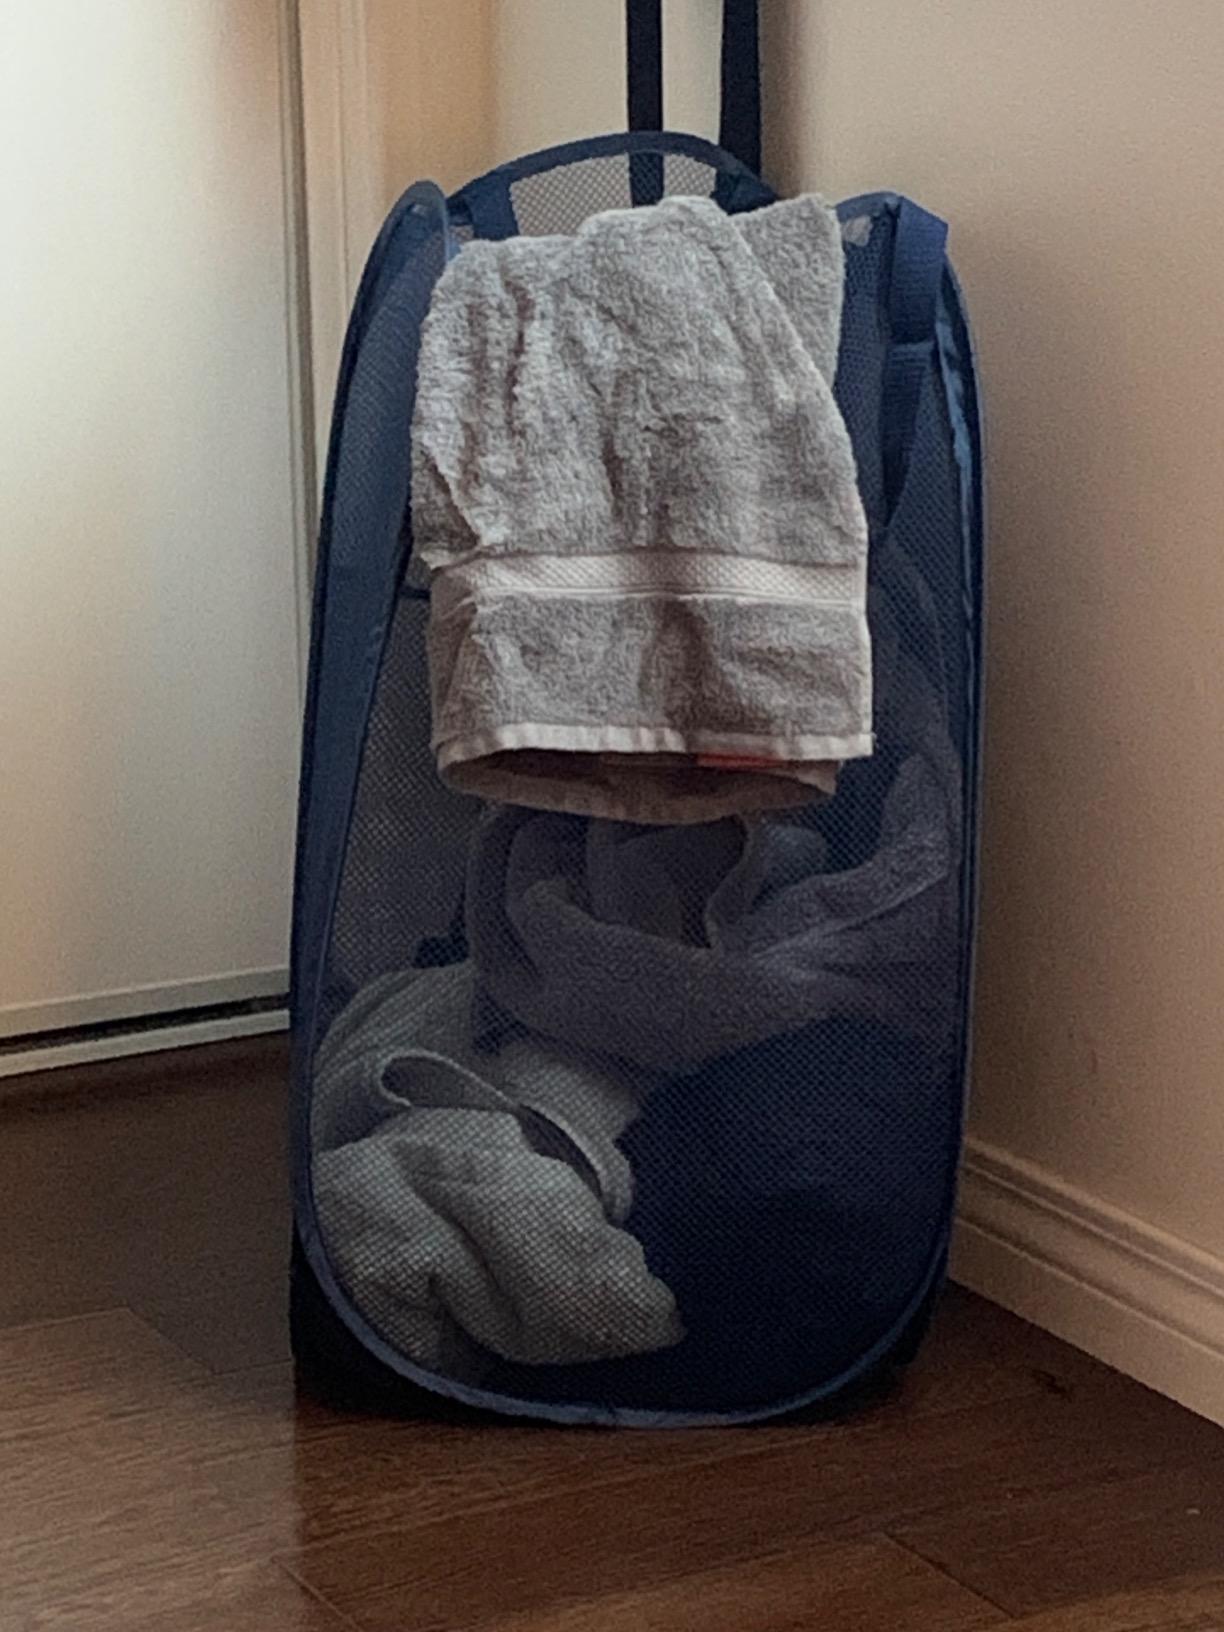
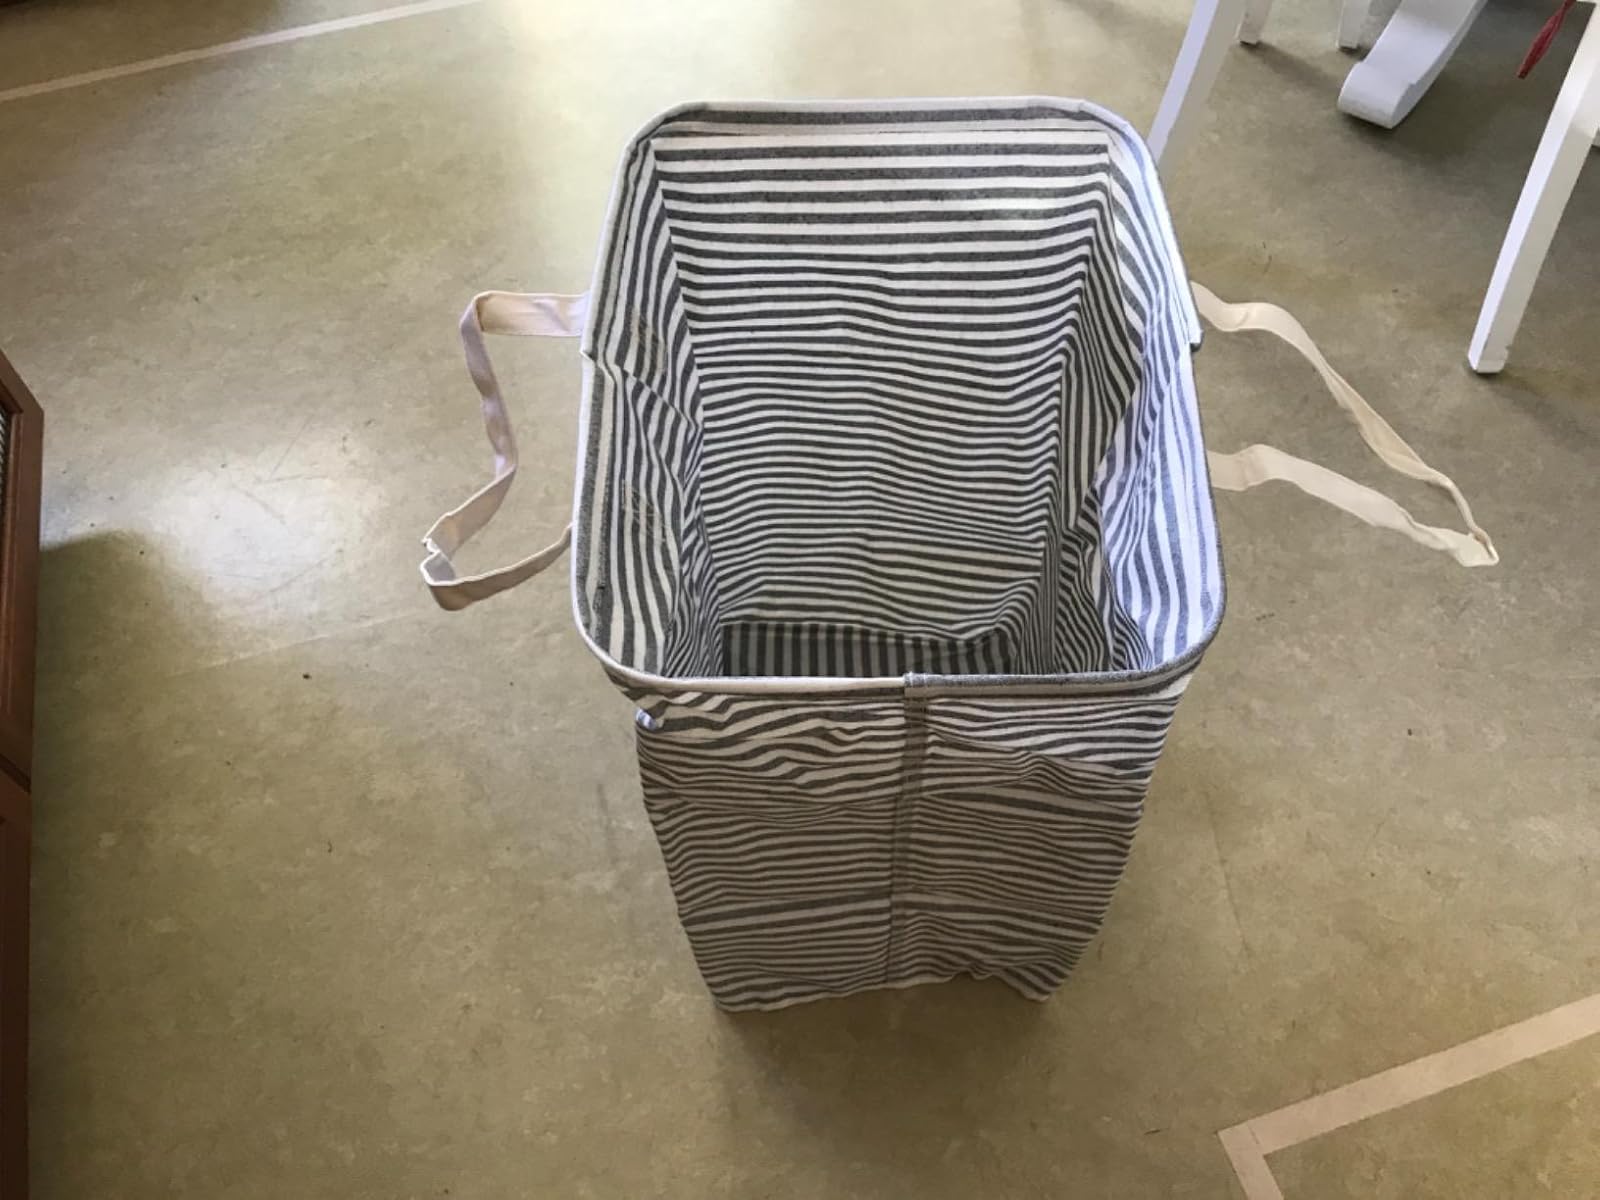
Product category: items_hamper
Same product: no